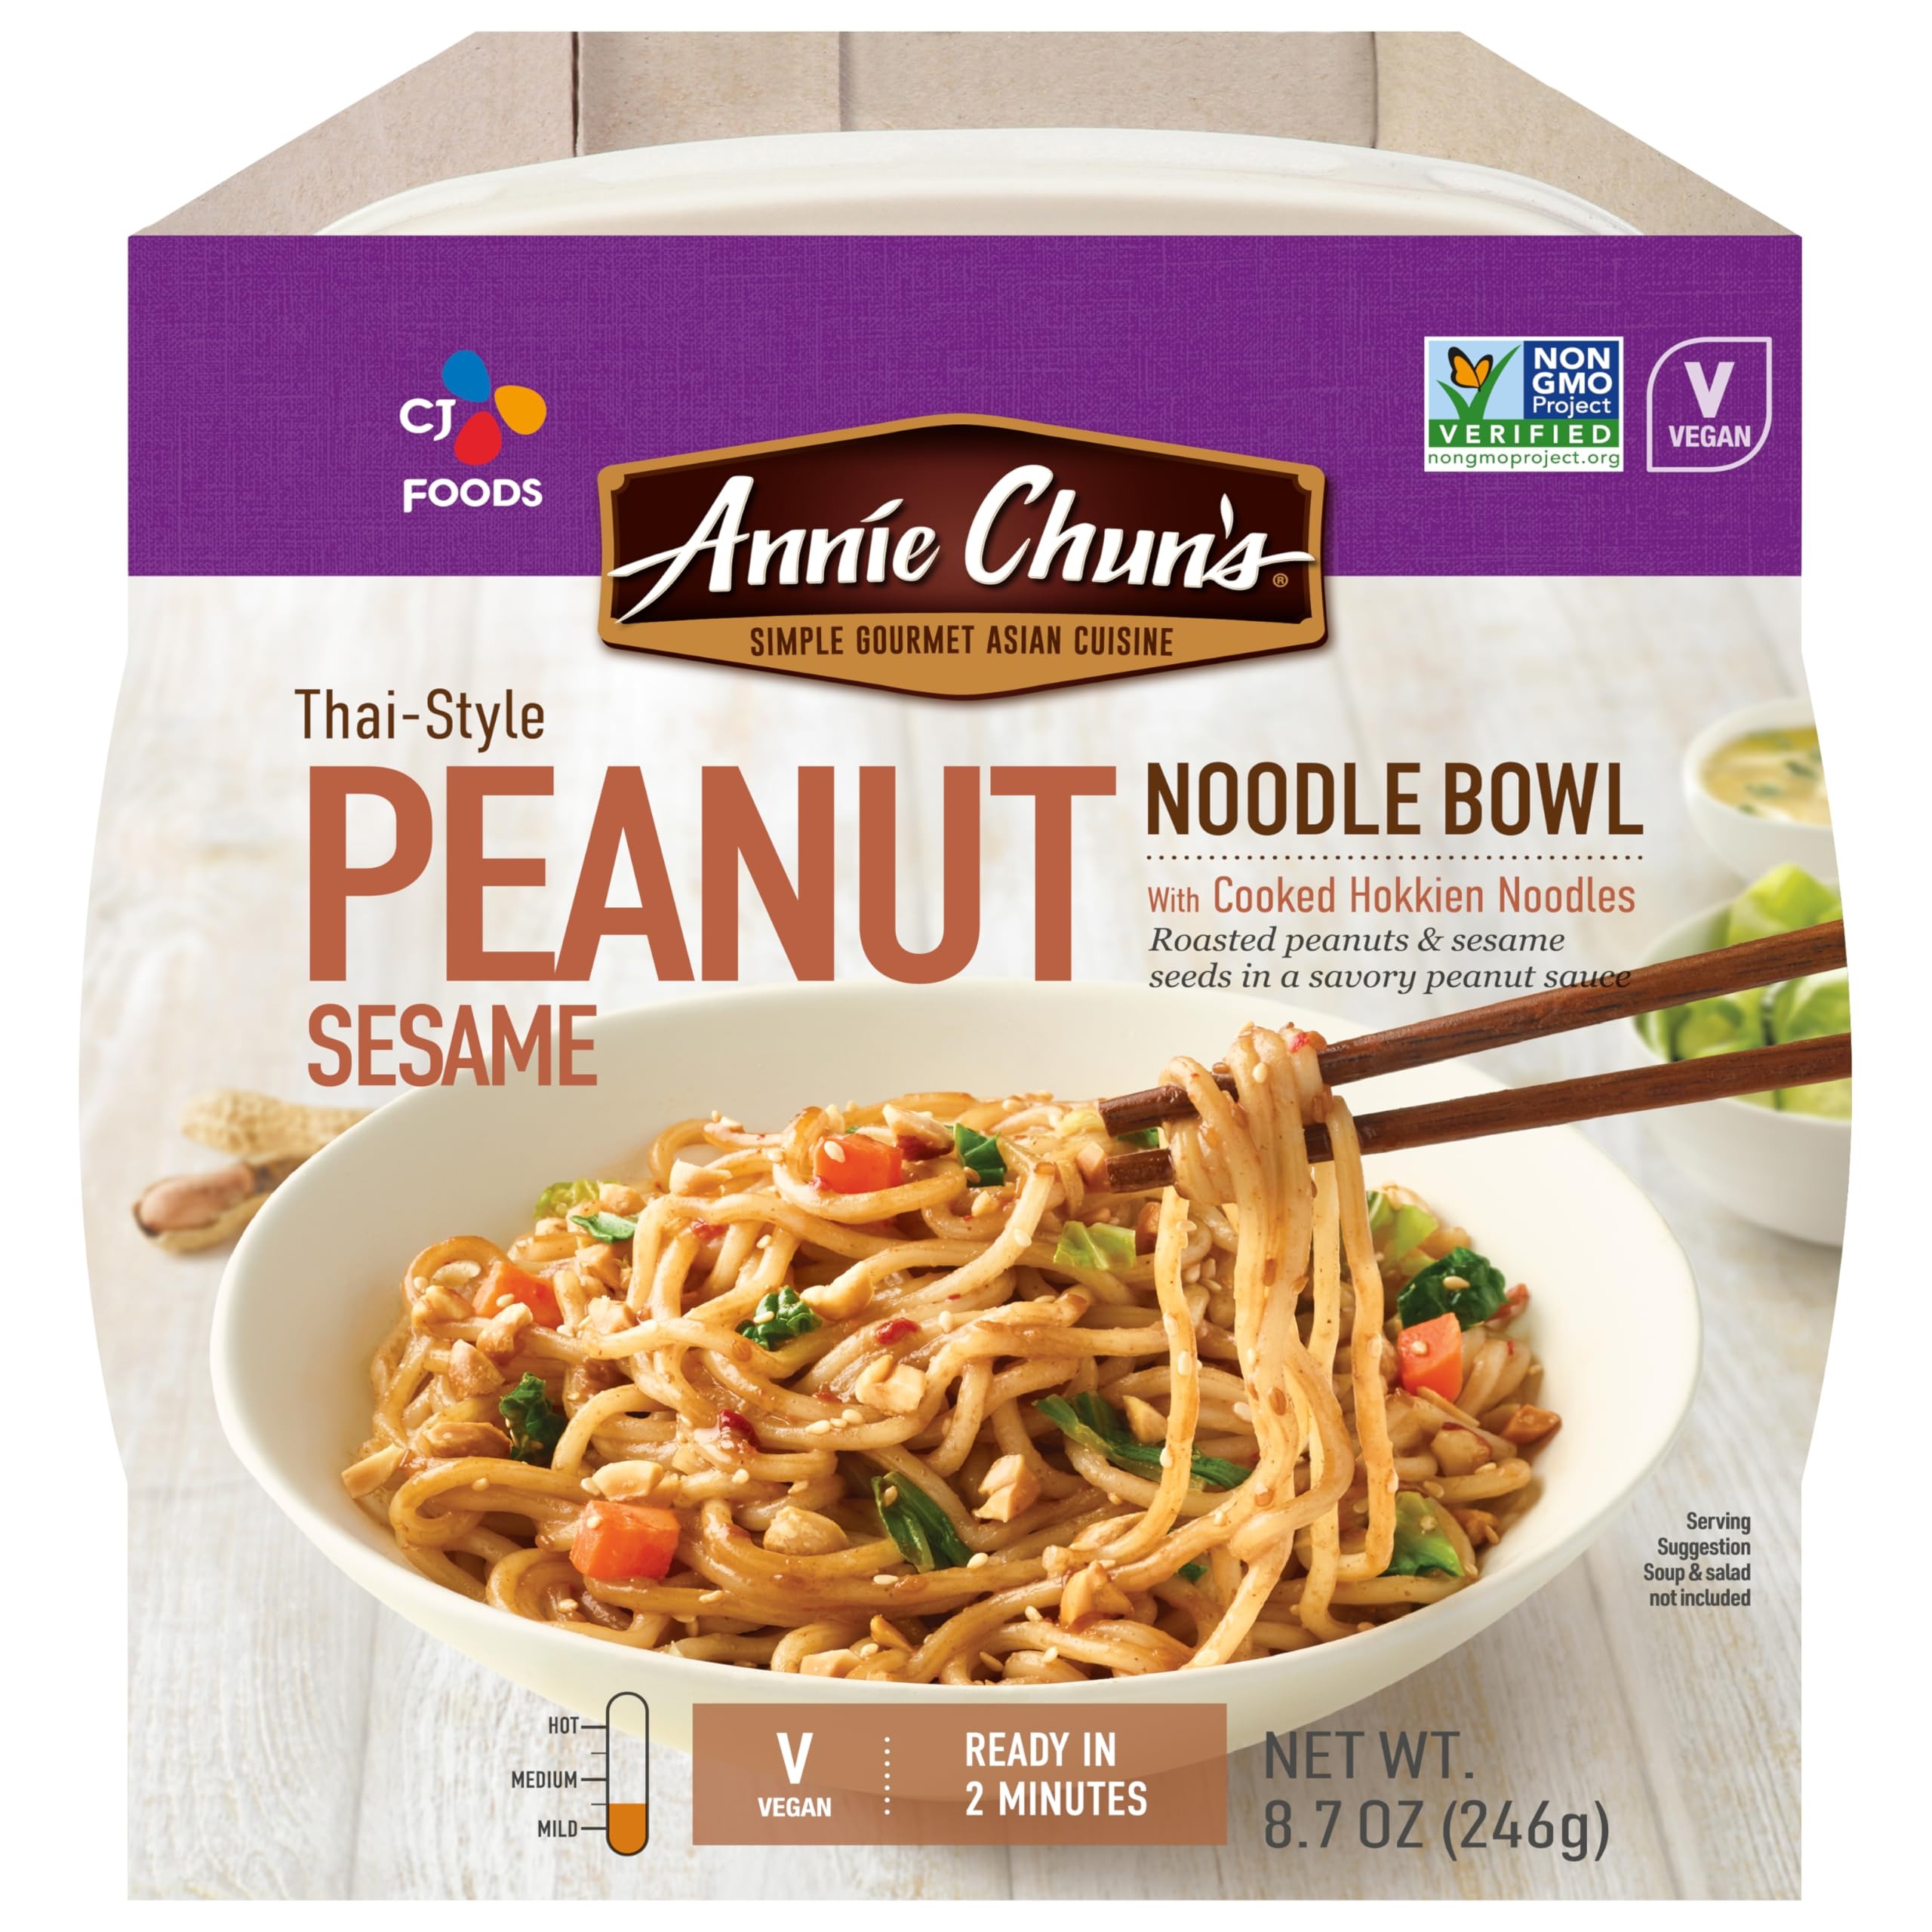
Item Name: Annie Chun's Noodle Bowl, Thai-Style Peanut Sesame, Vegan, Non-GMO, 8.7-oz (Pack of 6)
Bullet Point 1: Contains one ANNIE CHUN'S Thai Style Peanut Sesame Noodle Bowl, 8.7 oz
Bullet Point 2: Tender cooked Hokkien noodles, peanuts, bok choy, cabbage, and sesame seeds, all bathed in a delicious sauce that transports your taste buds straight to the heart of Asia
Bullet Point 3: Made vegan with non-GMO ingredients
Bullet Point 4: Perfect choice for a quick and easy snack at the office or a delicious addition to dinner
Bullet Point 5: Top with cilantro and lime for added freshness
Bullet Point 6: Enjoy other Pan-Asian classics with ANNIE CHUN'S Soup Bowls, Noodle Bowls, Ramen Bowls, and Organic Seaweed Snacks for an authentic Asian flavor experience
Value: 52.2
Unit: Ounce

Price: 4.51